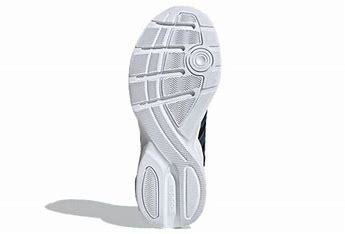
Brand: adidas
Model: NEO Strutter Athletic